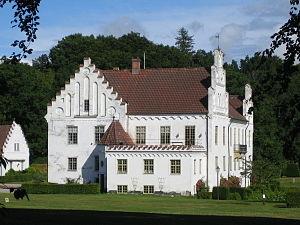
Le château de Wanås est un château suédois situé dans la commune d’Östra Göinge, dans la province historique de Scanie, à environ 20 kilomètres au nord de Kristianstad.